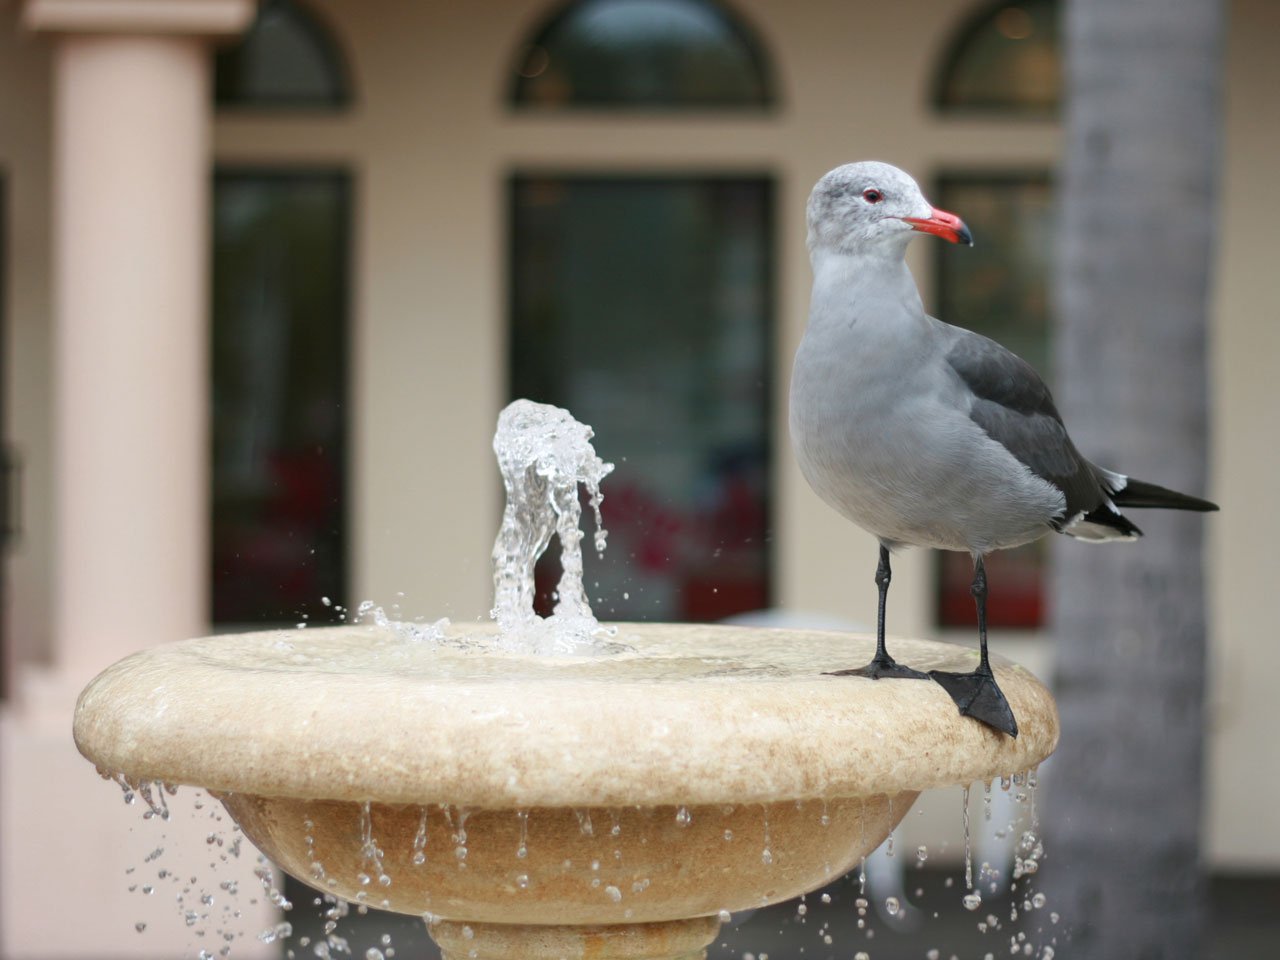
beach, nature, snow, winter, bird, white, seagull, california, huntington